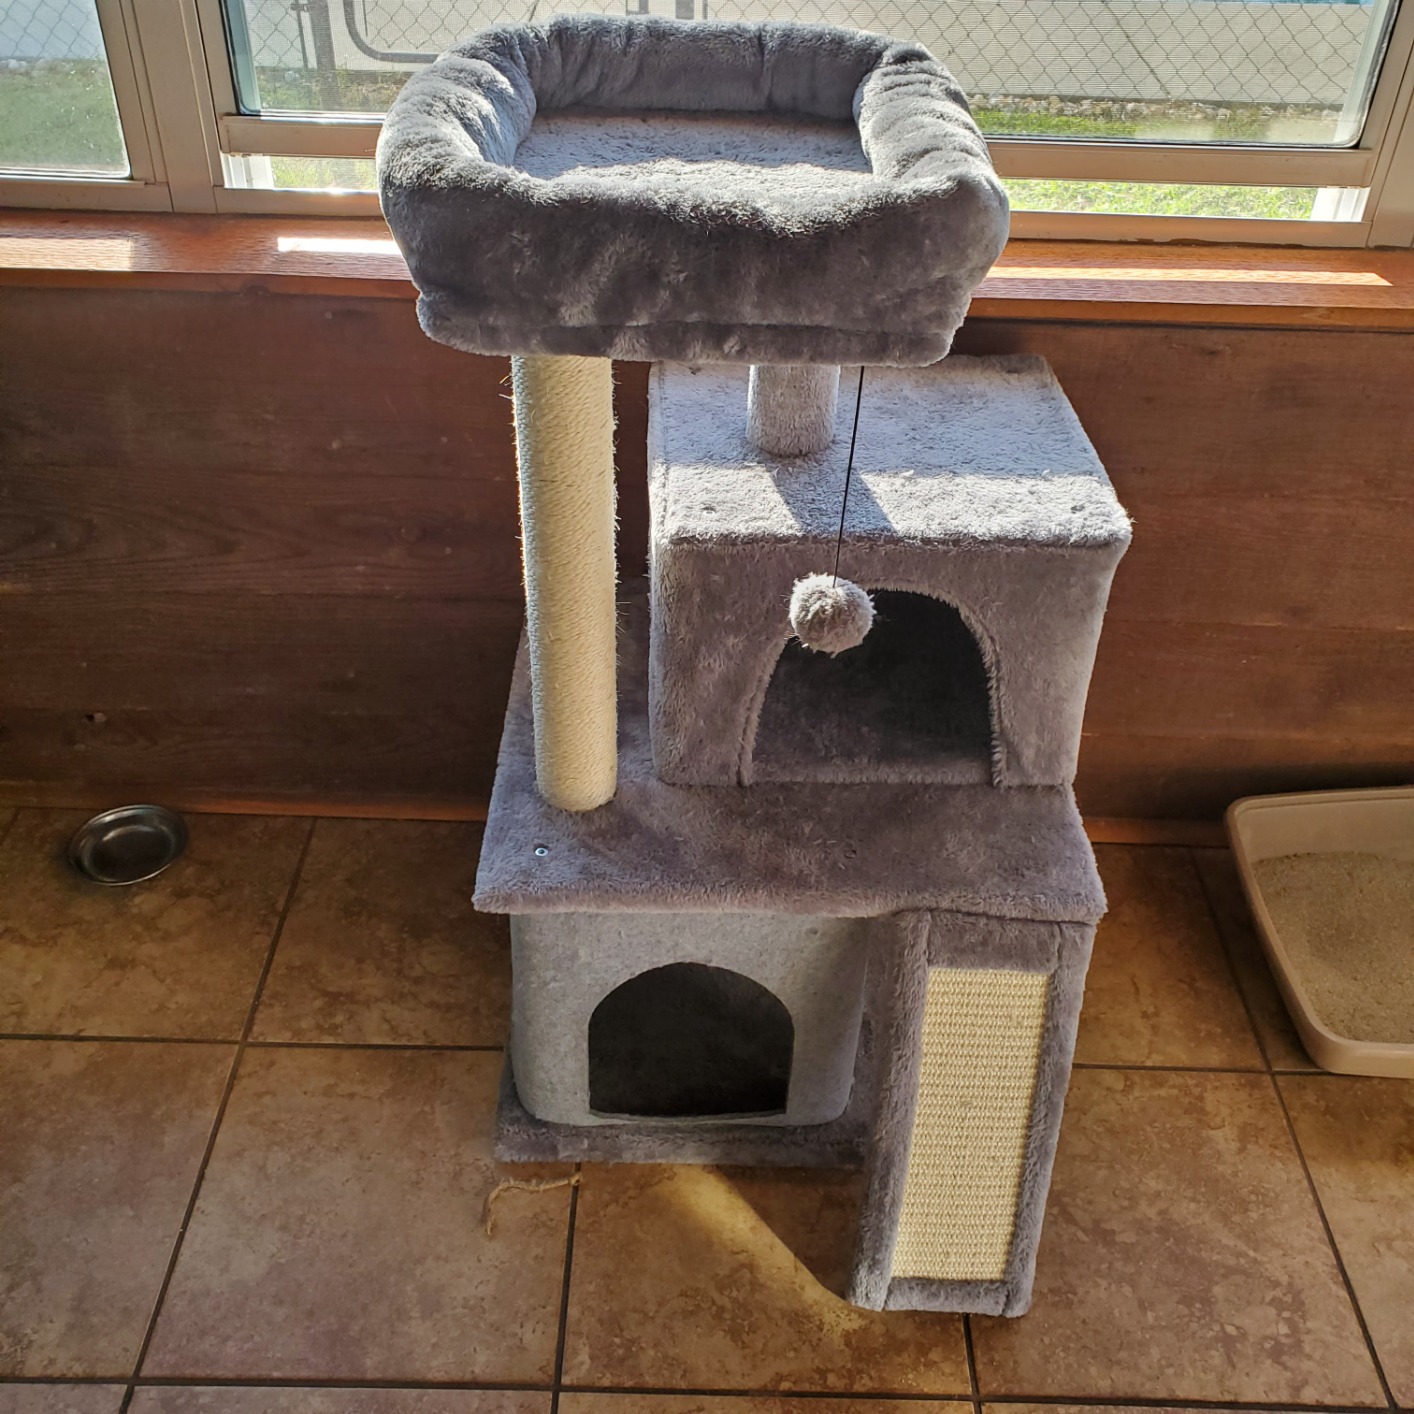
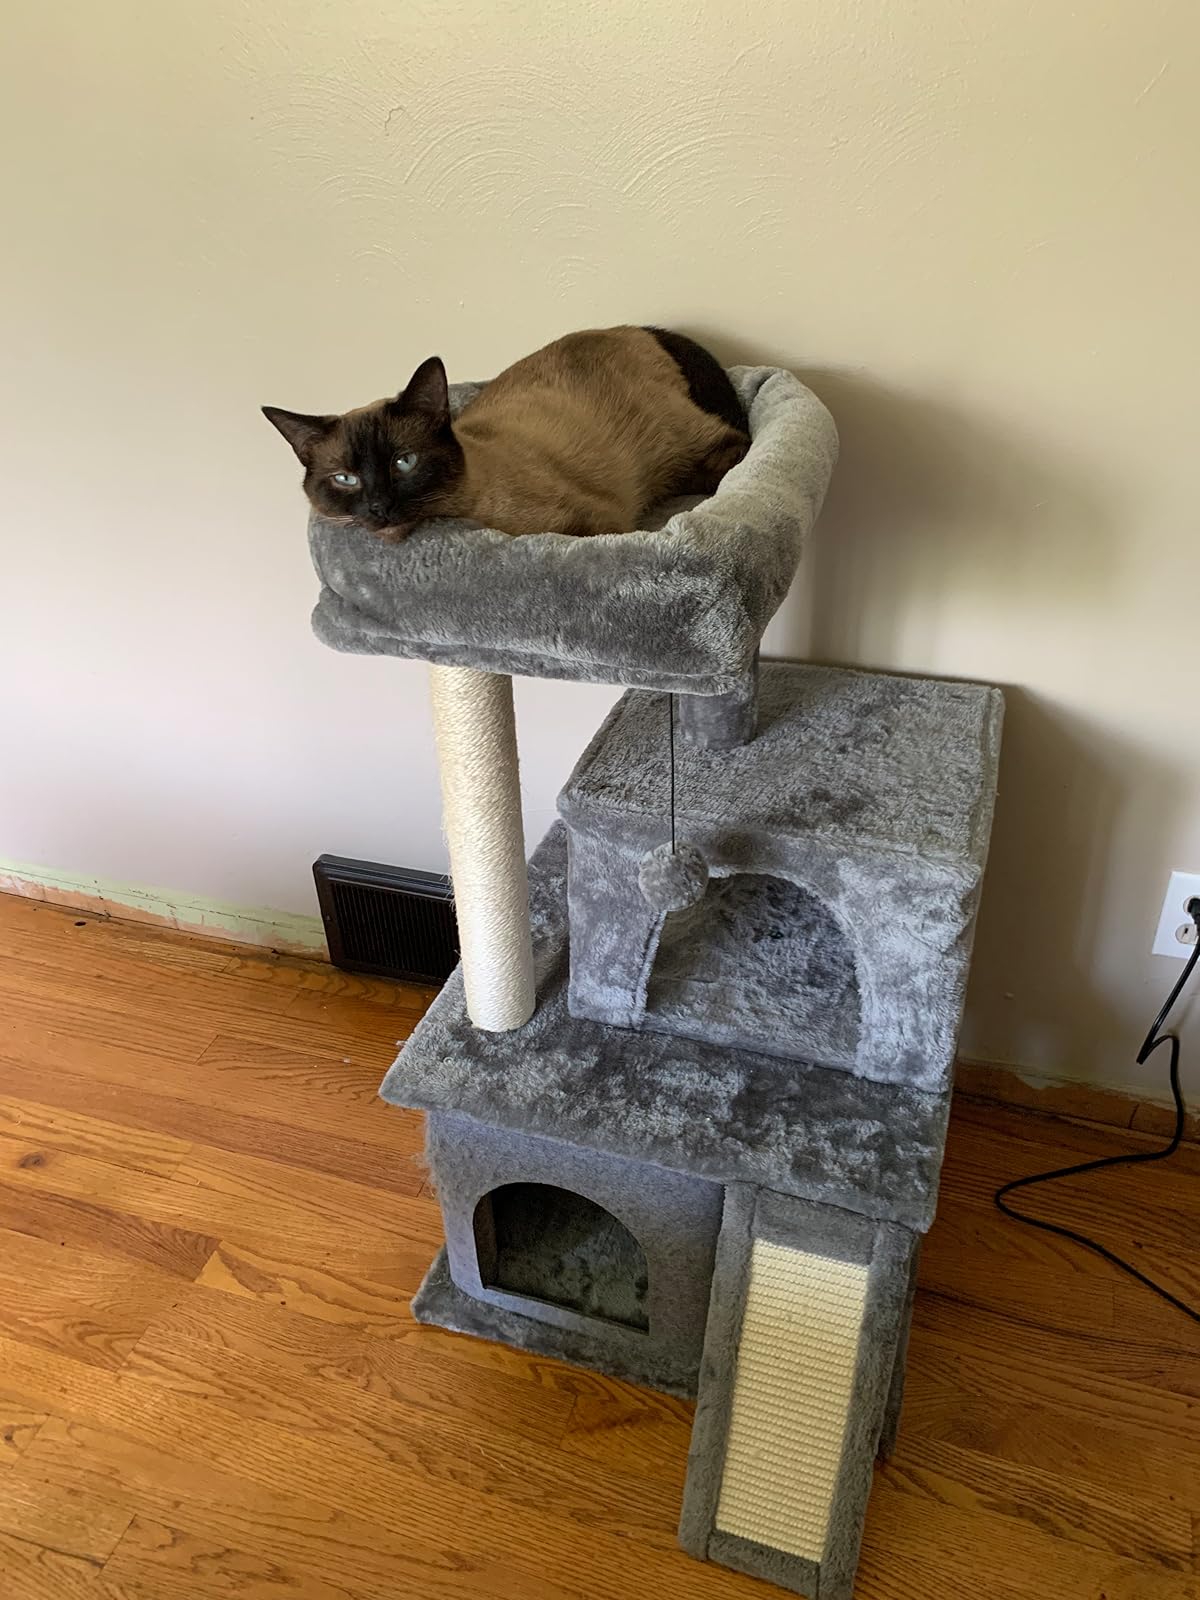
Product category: items_cat tree
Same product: yes